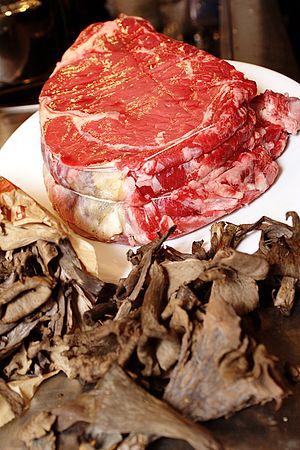
Pièce de fin gras du Mézenc
Le Fin Gras du Mézenc, ou fin gras, est une appellation d'origine désignant une carcasse bovine. Cette dénomination fait l'objet d'une protection au niveau européen par le biais d'une AOP. C'est un produit d'élevage bovin français.